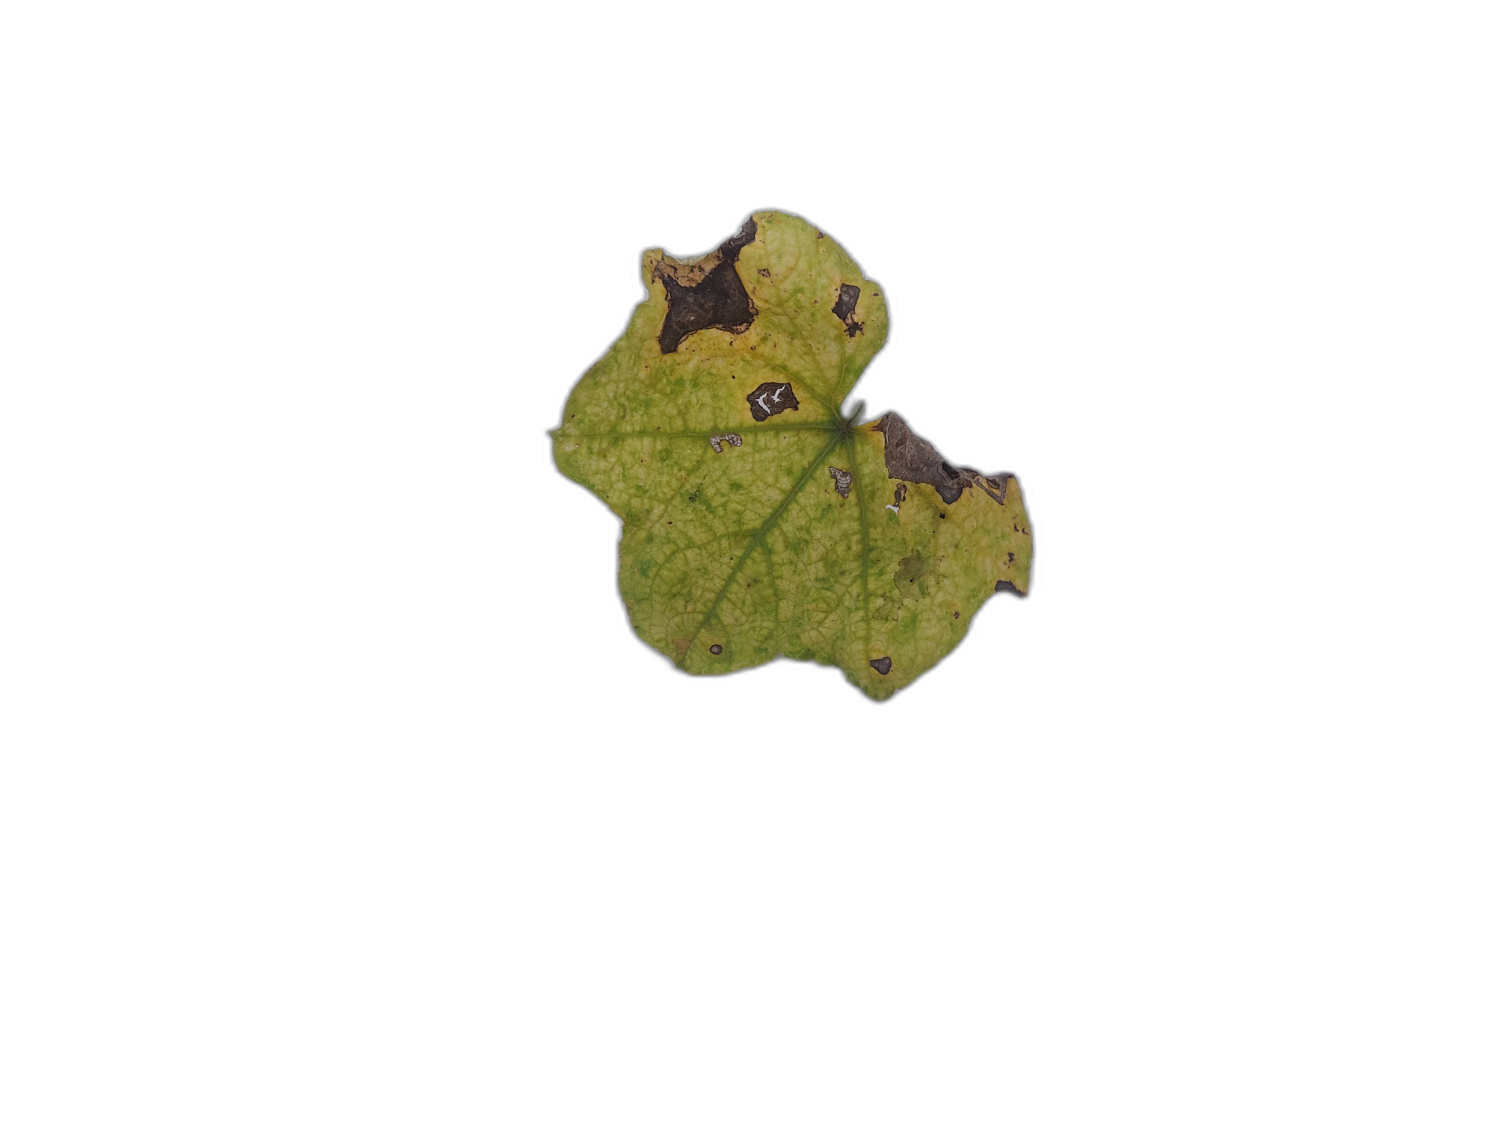
Crop: Zucchini
Label: Anthracnose